Mariam Baouardy

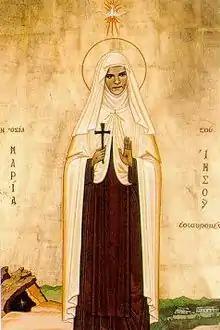
Mariam of Bethlehem

Mariam Baouardy, OCD (or Mary of Jesus Crucified, 5 January 1846 – 26 August 1878), was a Palestinian Discalced Carmelite nun of the Melkite Greek Catholic Church. Born to parents from the town of Hurfiesh in the upper Galilee, later moved to I’billin, she was known for her service to the poor. In addition, she became a Christian mystic who suffered the stigmata.